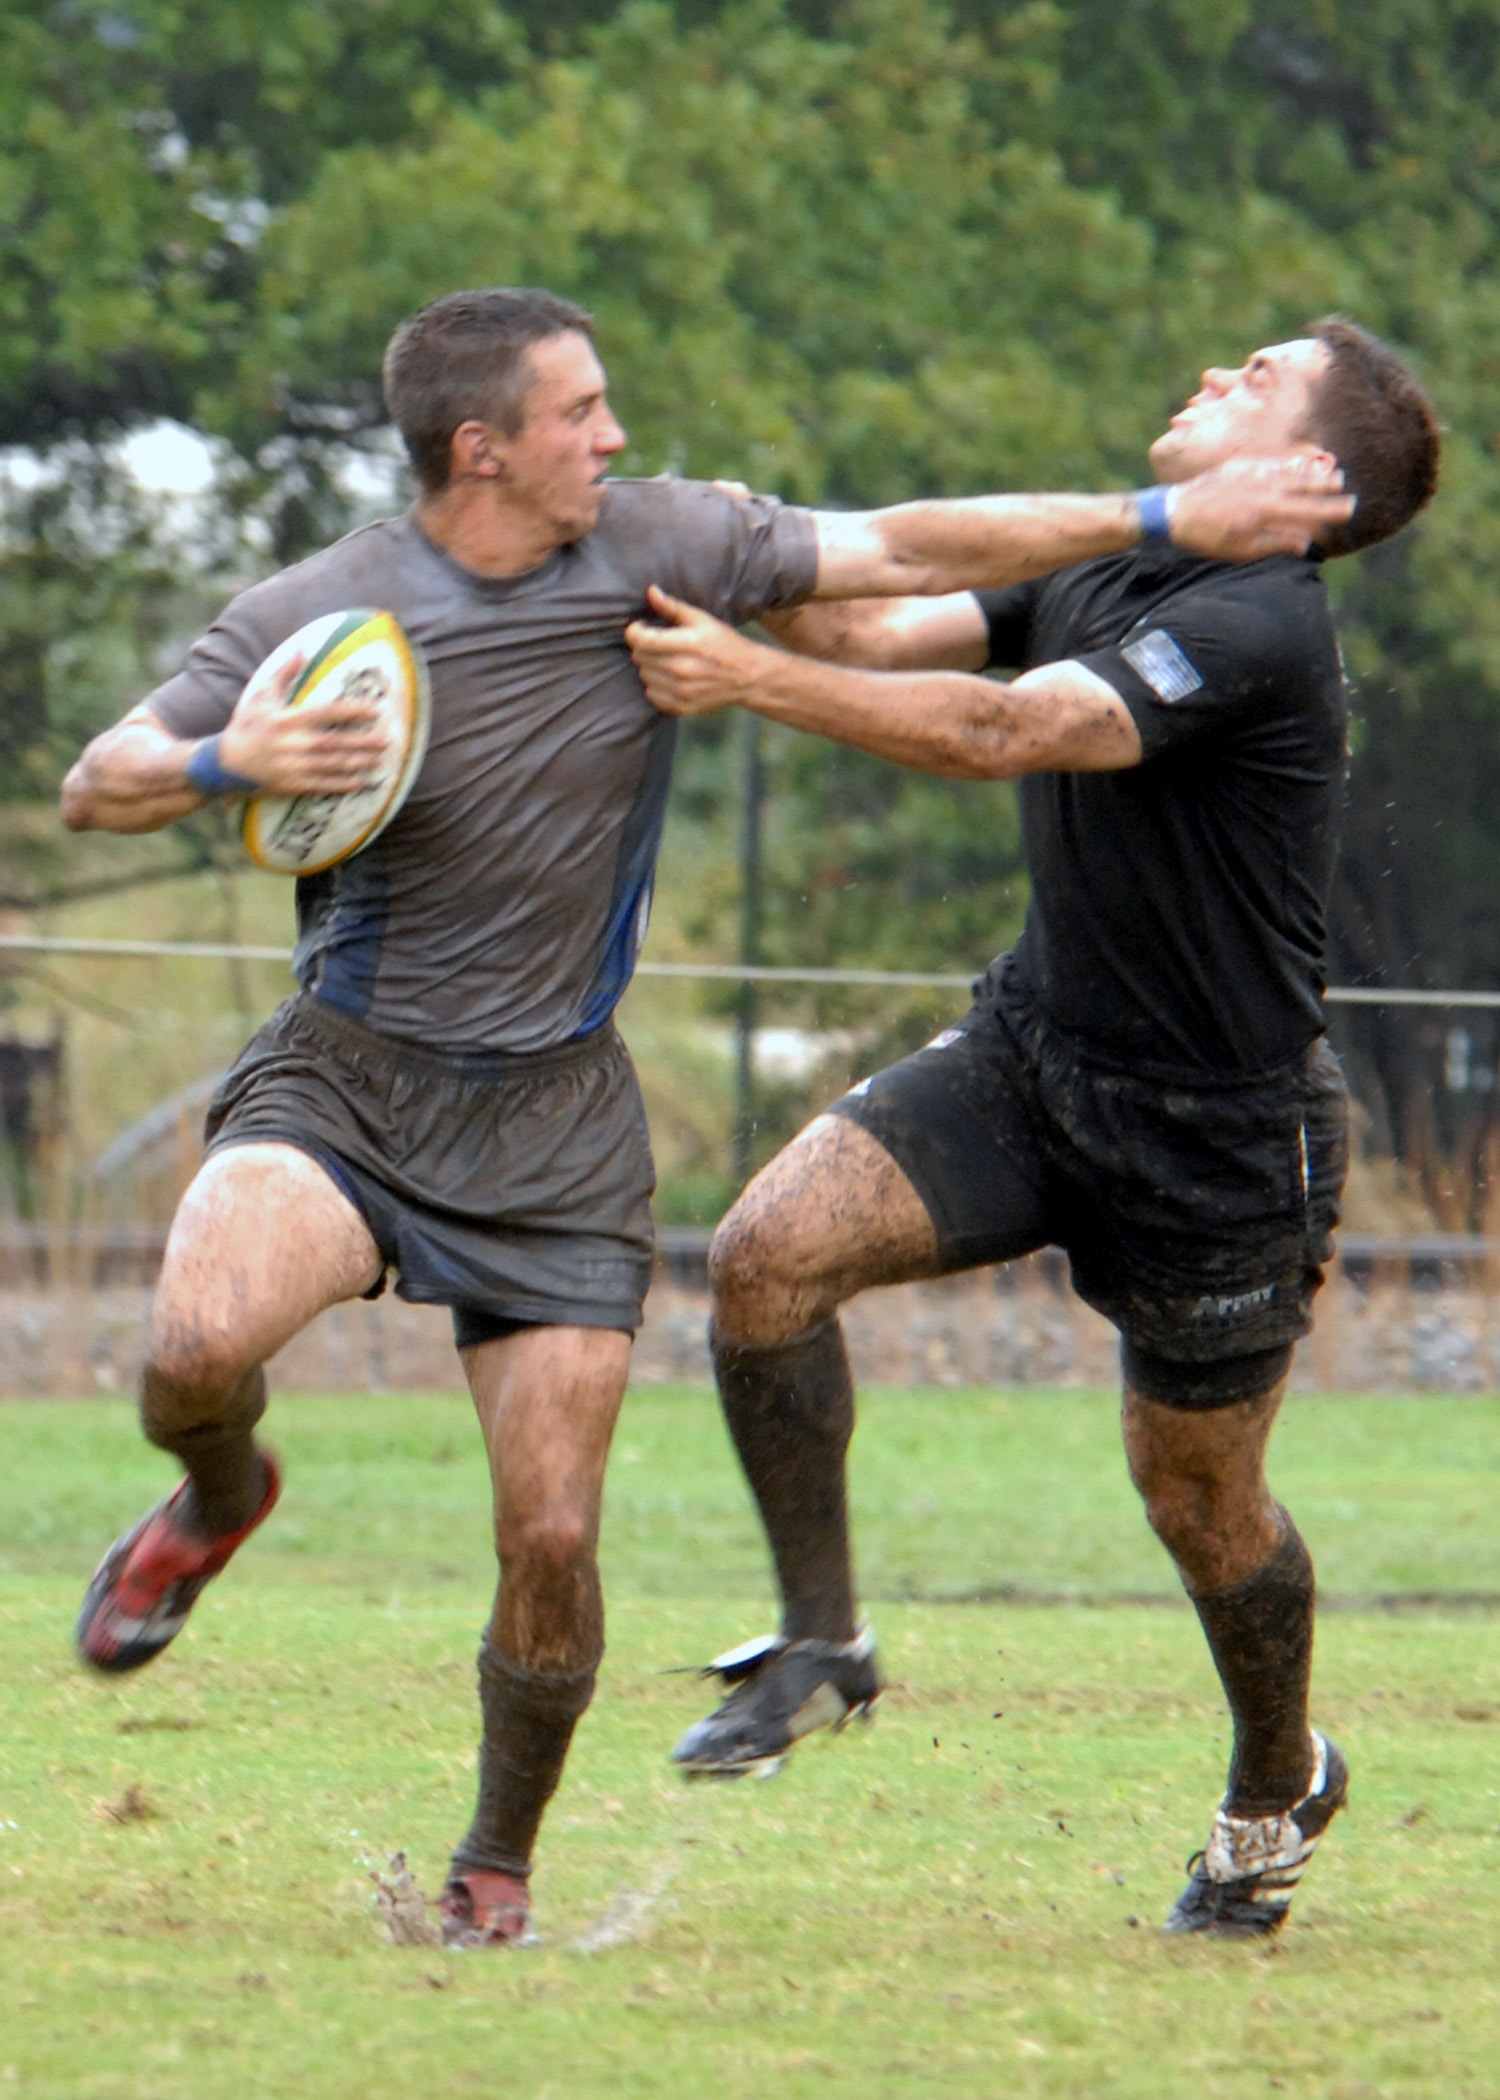
sport, field, game, play, run, equipment, football, goal, muscle, rugby, outdoors, sports, match, college, athletes, sprint, touchdown, tackle, teams, weight training, rugby football